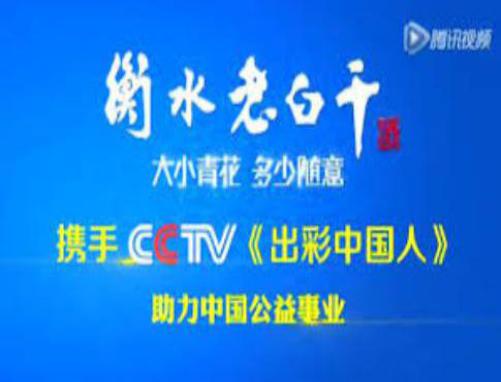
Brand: hengshui laobaigan
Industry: Food